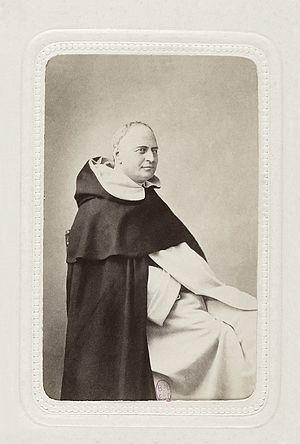
Le Révérend Père Henri Lacordaire (1802-1861), dominicain, homme politique, écrivain, journaliste et prédicateur français.
L’ordre des Prêcheurs ou des Frères prêcheurs, plus connu sous le nom d’ordre dominicain et historiquement connu également sous le nom de Jacobins, est un ordre catholique né à Toulouse sous l’impulsion de Dominique de Guzmán en 1215. Il appartient, comme l'ordre des Frères mineurs ou franciscains, à la catégorie des ordres mendiants. Proche de la population, il se différencie d'autres ordres qui ont pour vœu de s'isoler, comme l'ordre cistercien.
Jean-Baptiste-Henri Lacordaire, en religion le père Henri-Dominique Lacordaire, né le 12 mai 1802 à Recey-sur-Ource, mort le 21 novembre 1861 à Sorèze, est un religieux, prédicateur, journaliste et homme politique français. Restaurateur en France de l'ordre des Prêcheurs, il est considéré aujourd'hui comme l'un des précurseurs du catholicisme libéral.